Uday Ramachandran

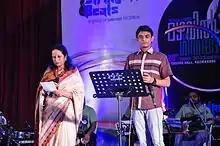
Ramachandran Performing with Smt. Vani Jayaram at Kozhikode

Ramachandran has worked on audio albums and film songs. He rendered songs for various remakes and has released more than 500 audio cassettes and CDs. He collaborated with legends, including G. Devarajan Master, Perumbavoor G. Raveendranath, Raveendran Mash, Rajamani, Vidhaydharan Mash, Jayavijaya (Jayan), Mankombu Gopalakrishnan, Darshan Raman, T.S.Radhakrishnaji, Bijibal, Santhosh Varma, Karthik Prakash, and Neeraj Gopal. His entry to playback singing was marked by a song in the movie "Doctor Innocent Aanu" and rendered a beautiful melody, "Ormakalkkoppam", in the movie "Namboothiri Yuvavu @ 43". Recently Ramachandran voiced an M Mohanan Movie "My God" under Bijibal's music composition.